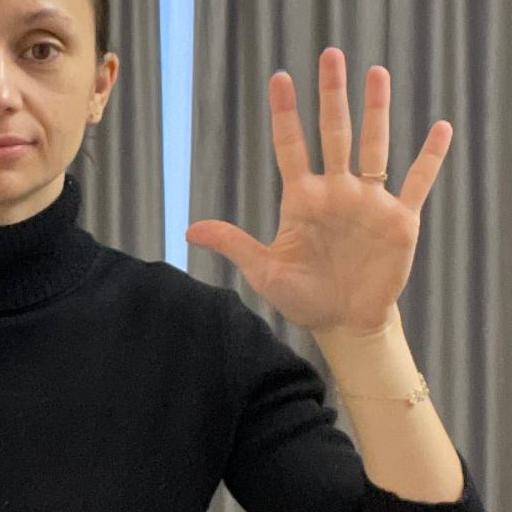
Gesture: palm